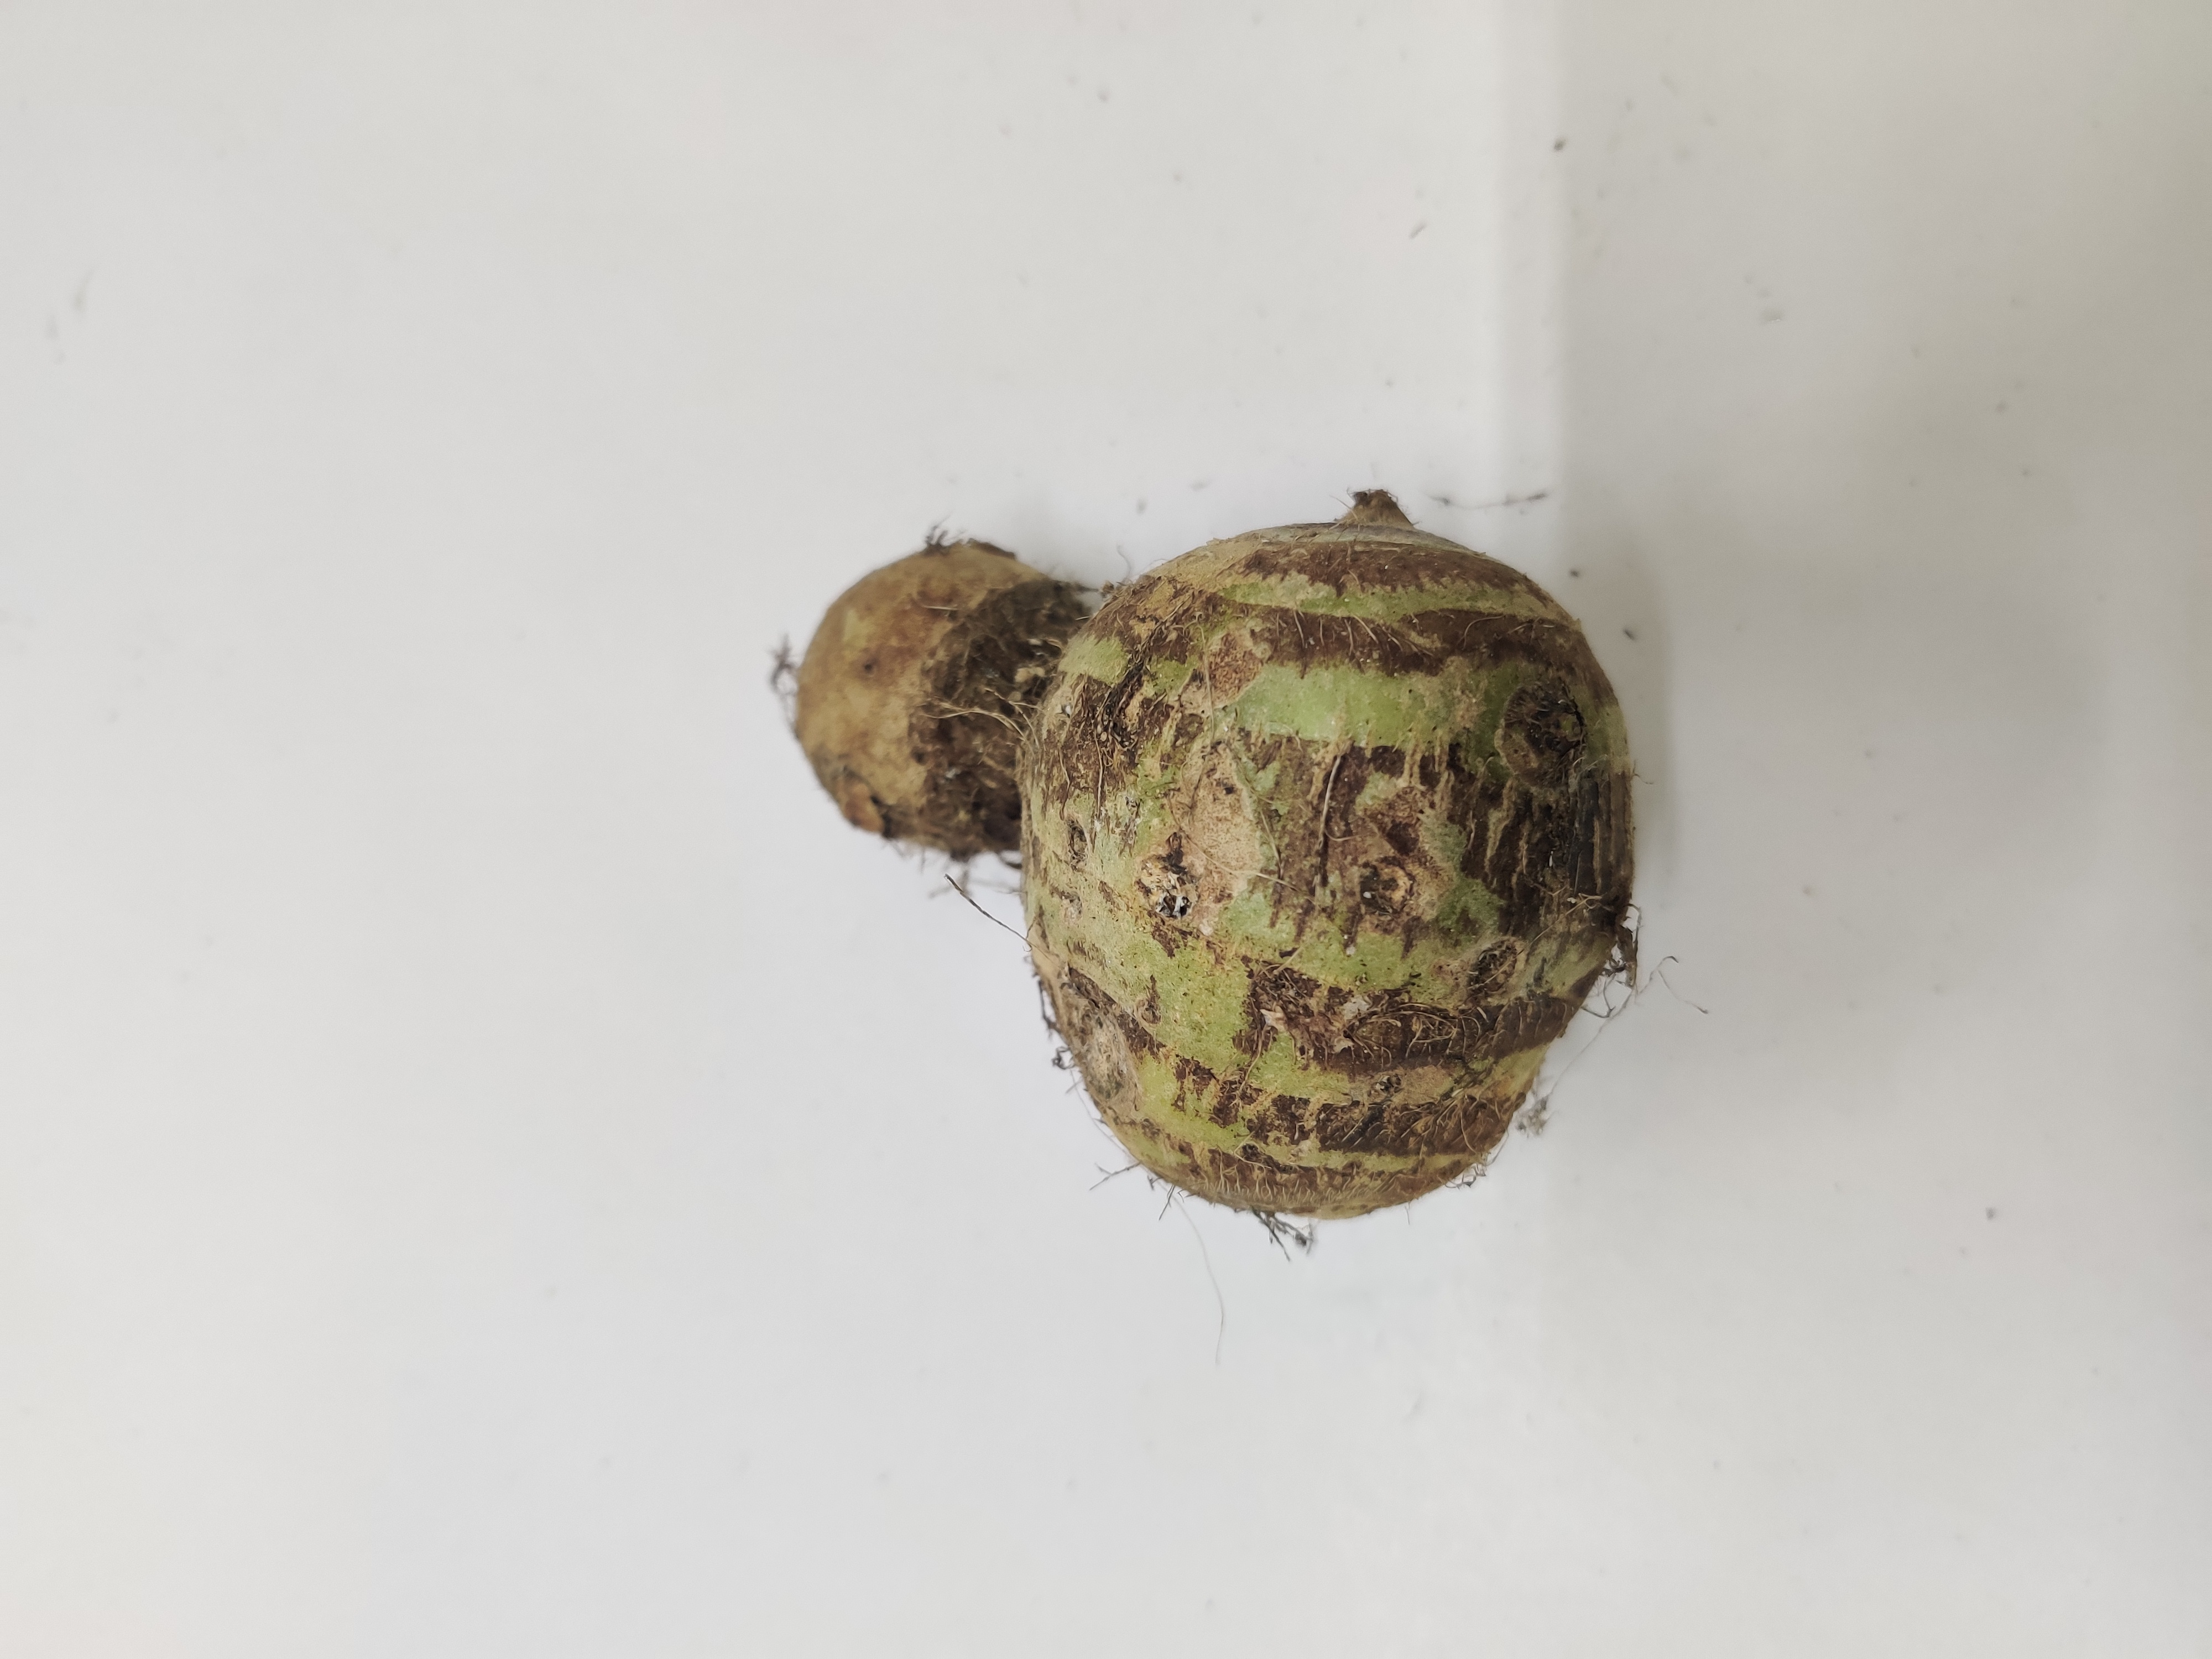
Crop: Taro root
Condition: Severely Damaged